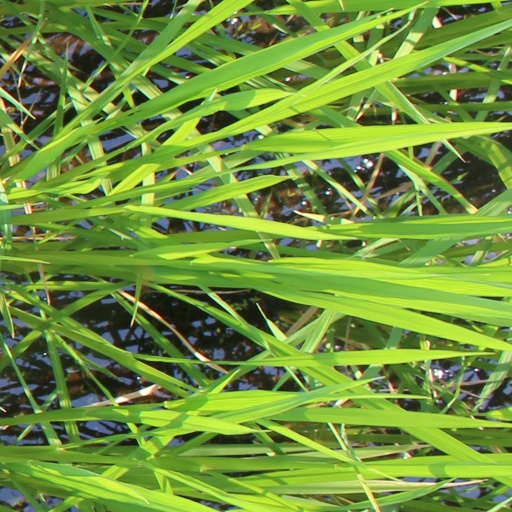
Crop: rice